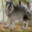
Label: wolf